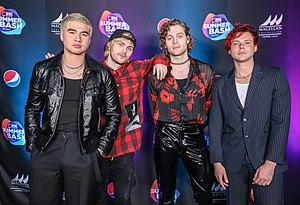
5 Seconds of Summer est un groupe de pop rock australien, originaire de Sydney. Formé en 2011, le groupe se compose de Luke Hemmings, Michael Clifford, Calum Hood, Ashton Irwin.